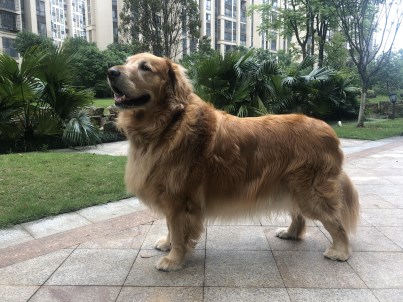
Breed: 5355-n000126-golden_retriever